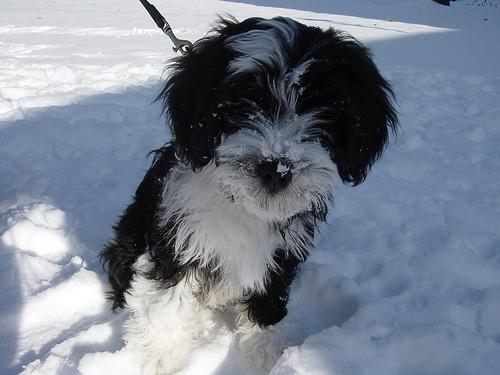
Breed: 203-n000021-Tibetan_terrier